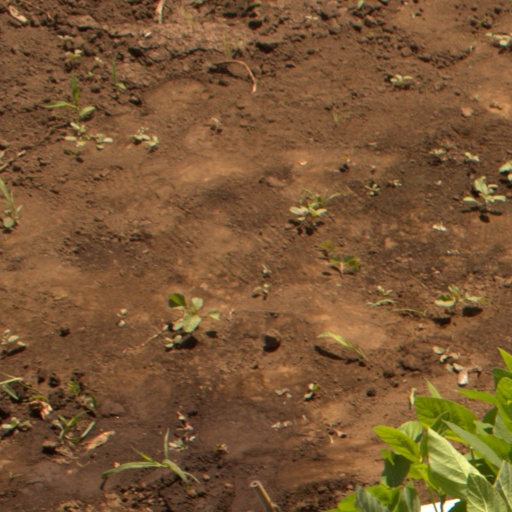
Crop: soybean